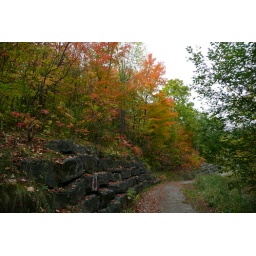
Canadian Flag painted on the rock wall in the foreground.